Samhain

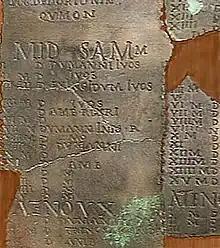
"Samonios" on the Coligny calendar

The word "Samain" is believed to be related to the month name on the Gaulish Coligny calendar from the 2nd century CE. The 17th day of is marked as ("the three nights of "Samon""), indicating a possible festival. This festival could represent the early November festival of Samain, or possibly the summer solstice. Six months later is the month , which appears to contain the word for "winter". An early Irish glossary, "Sanas Cormaic", gives "Gamain" as "November, the winter month after the festival of "Samain"".